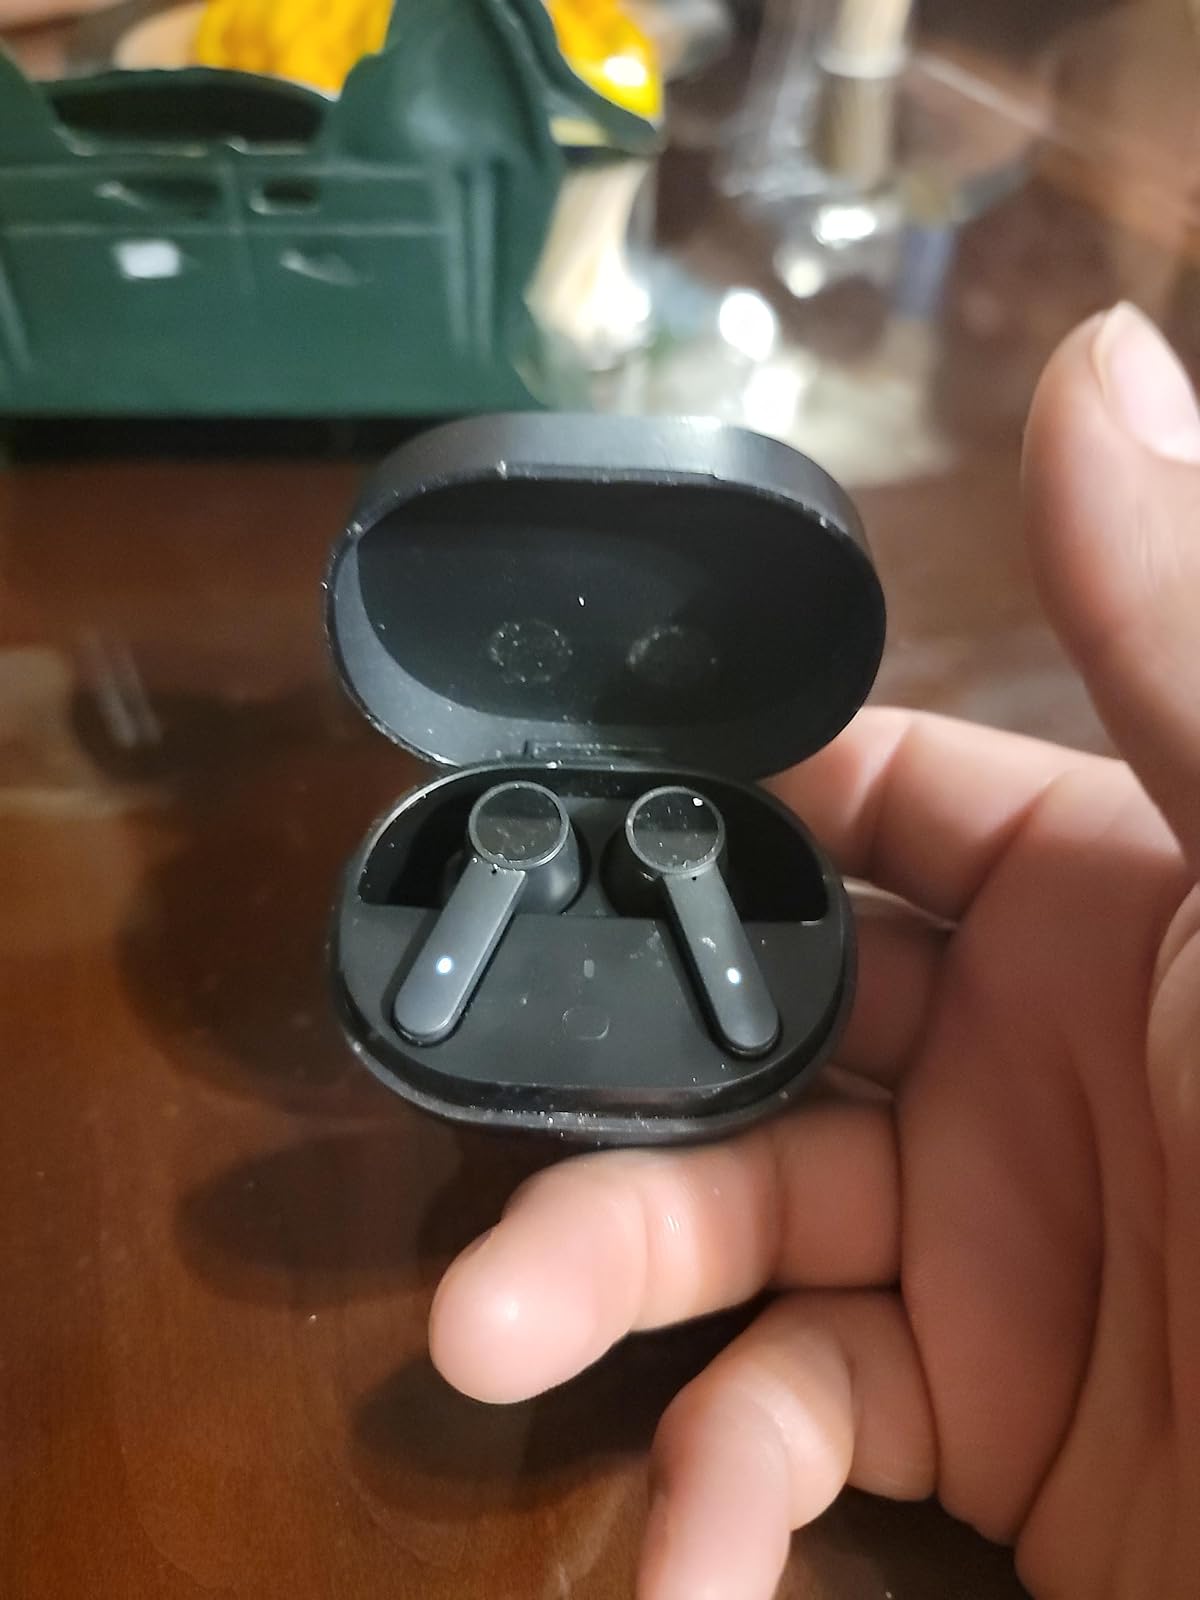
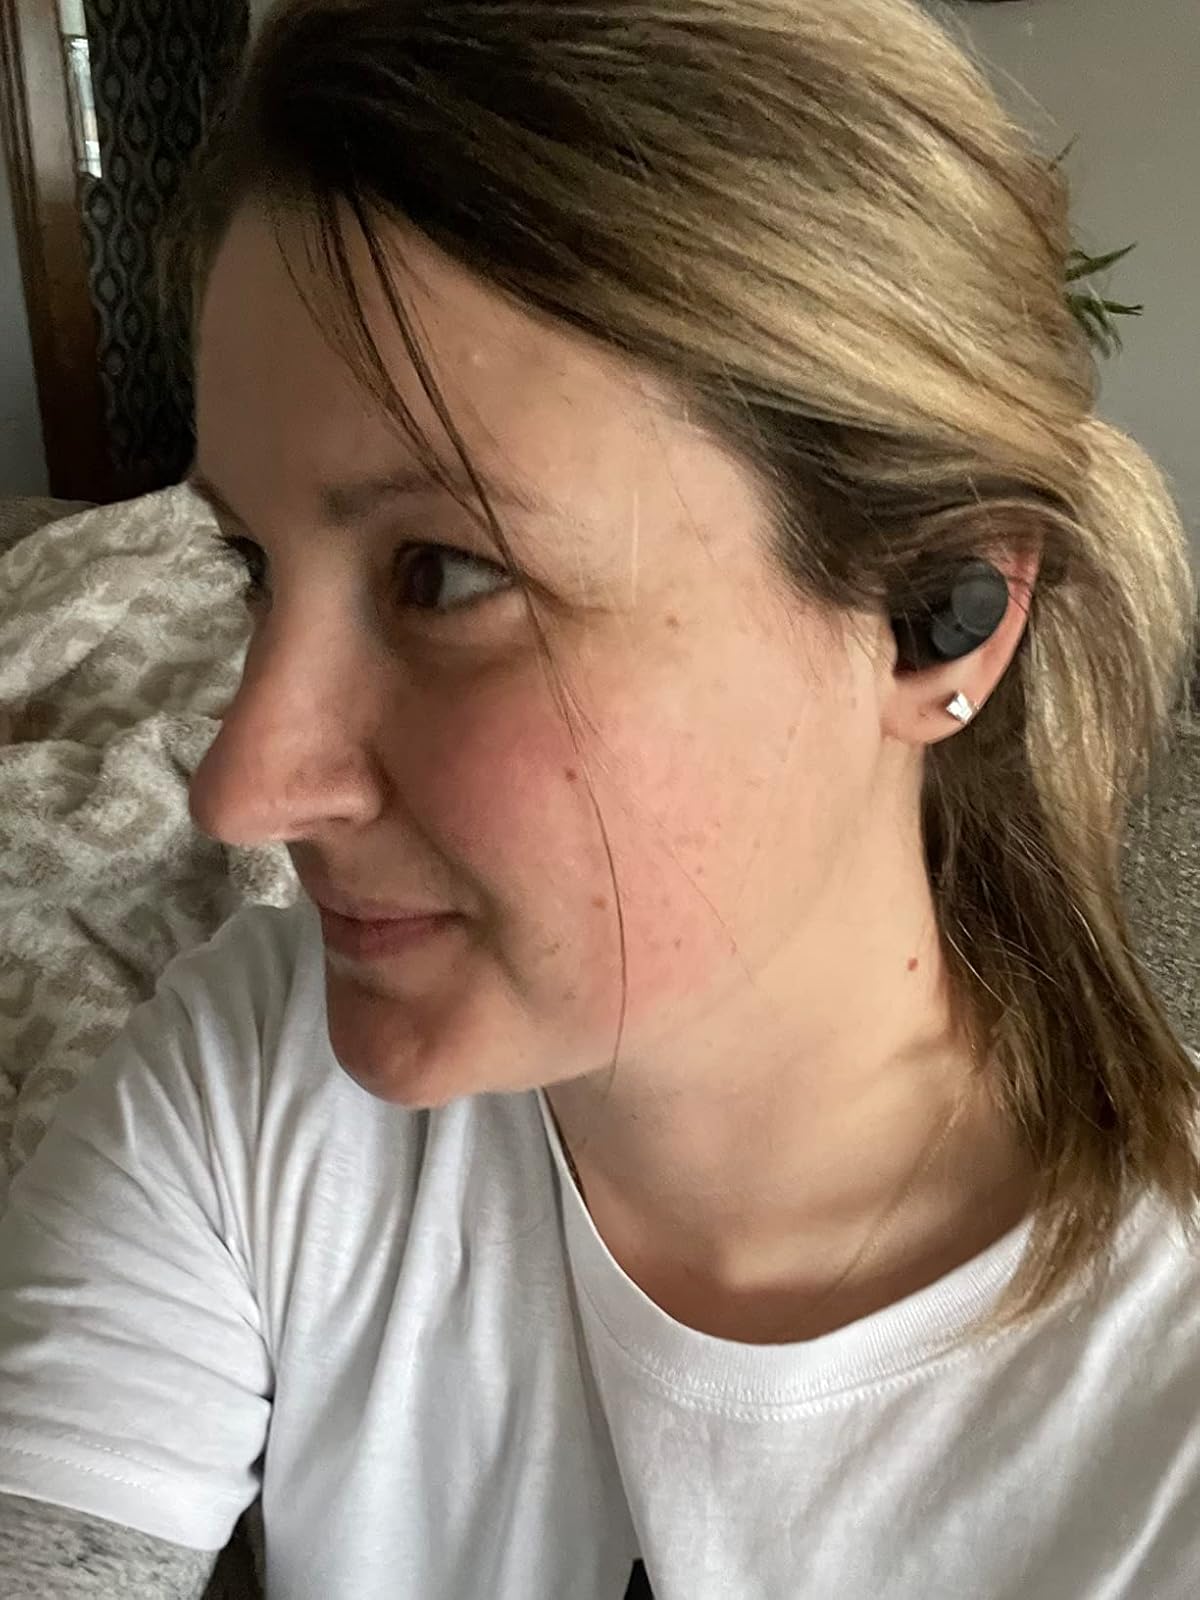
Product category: earbuds
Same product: no